Coryton Refinery

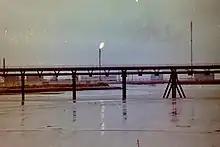
Coryton oil refinery flare stacks and Occidental jetty – Mar 1981

In 1950, Coryton and the CLR were sold to the American Vacuum Oil Company, later Mobil. The CLR to Corringham was closed, but the branch from Thames Haven was upgraded to main-line standards.